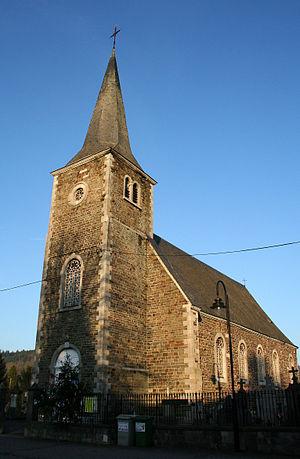
Rendeux-Bas (Belgique), l'église Sainte-Marie (1785).